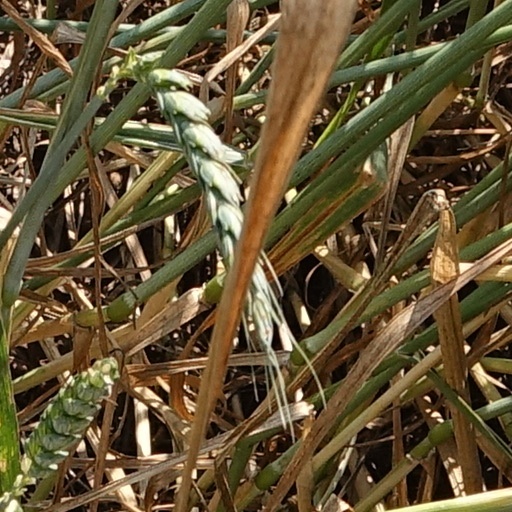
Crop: wheat